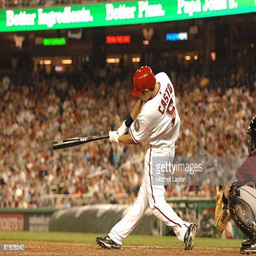
baseball player bats during a baseball game against sports team